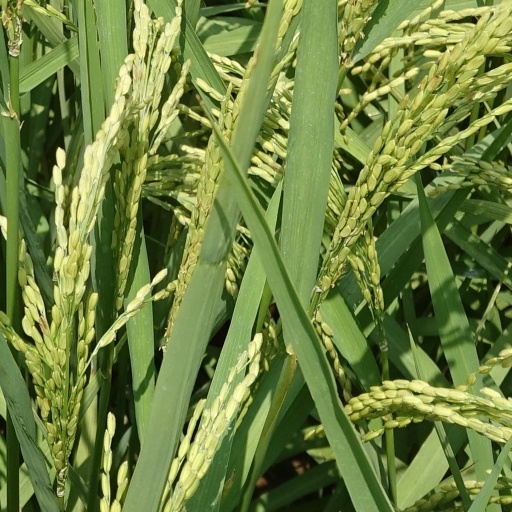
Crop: rice